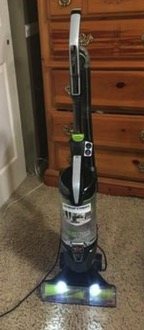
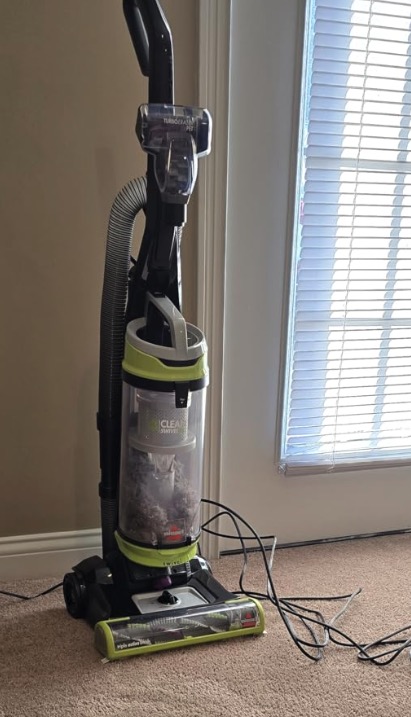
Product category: items_vacuum
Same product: no